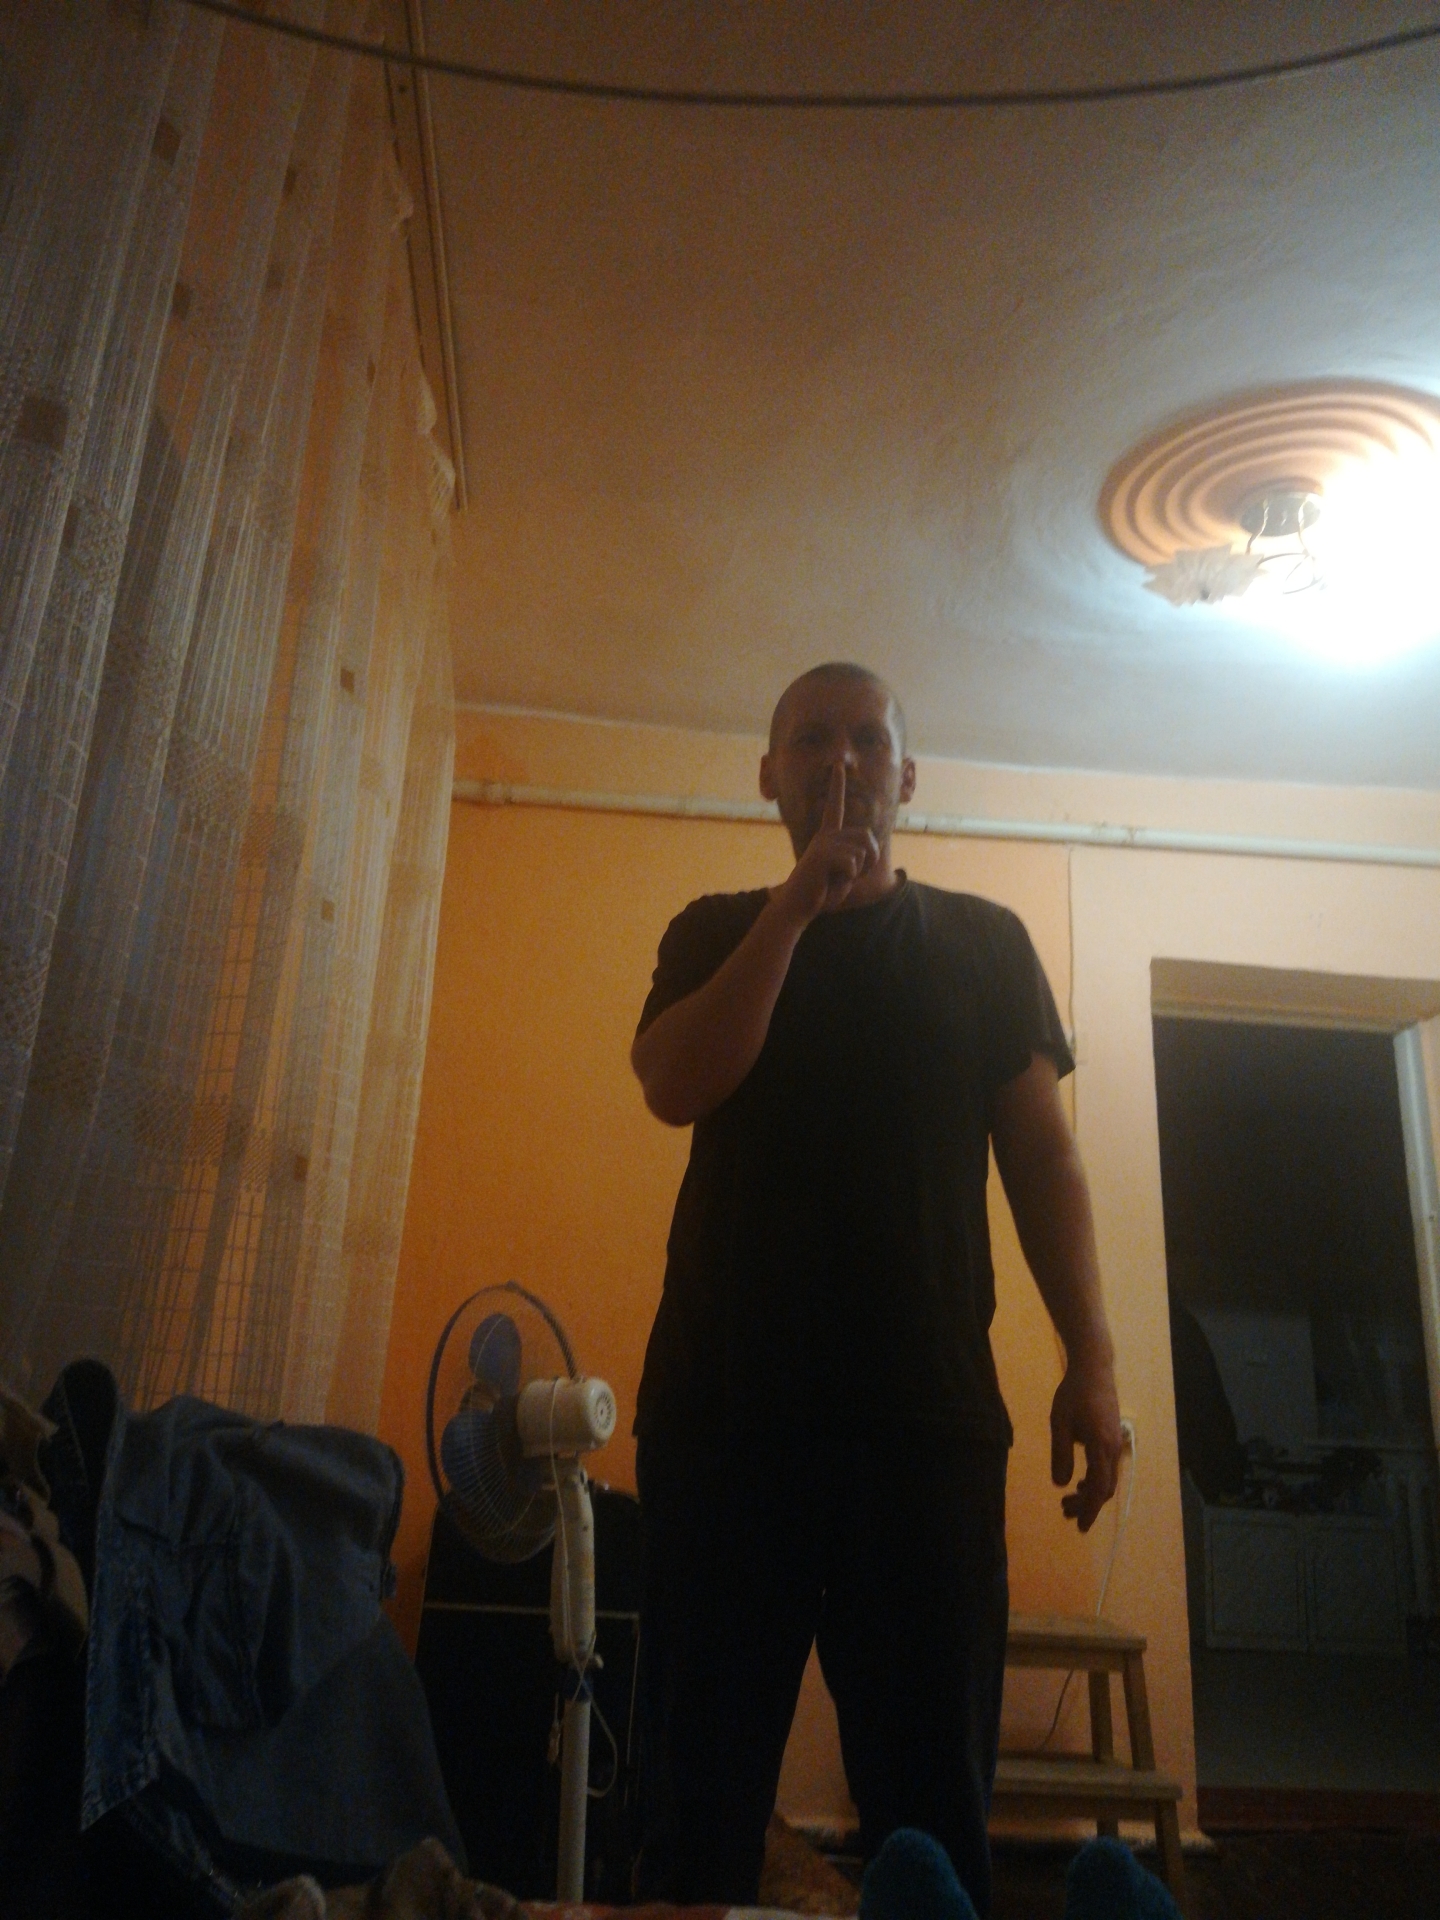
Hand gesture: mute